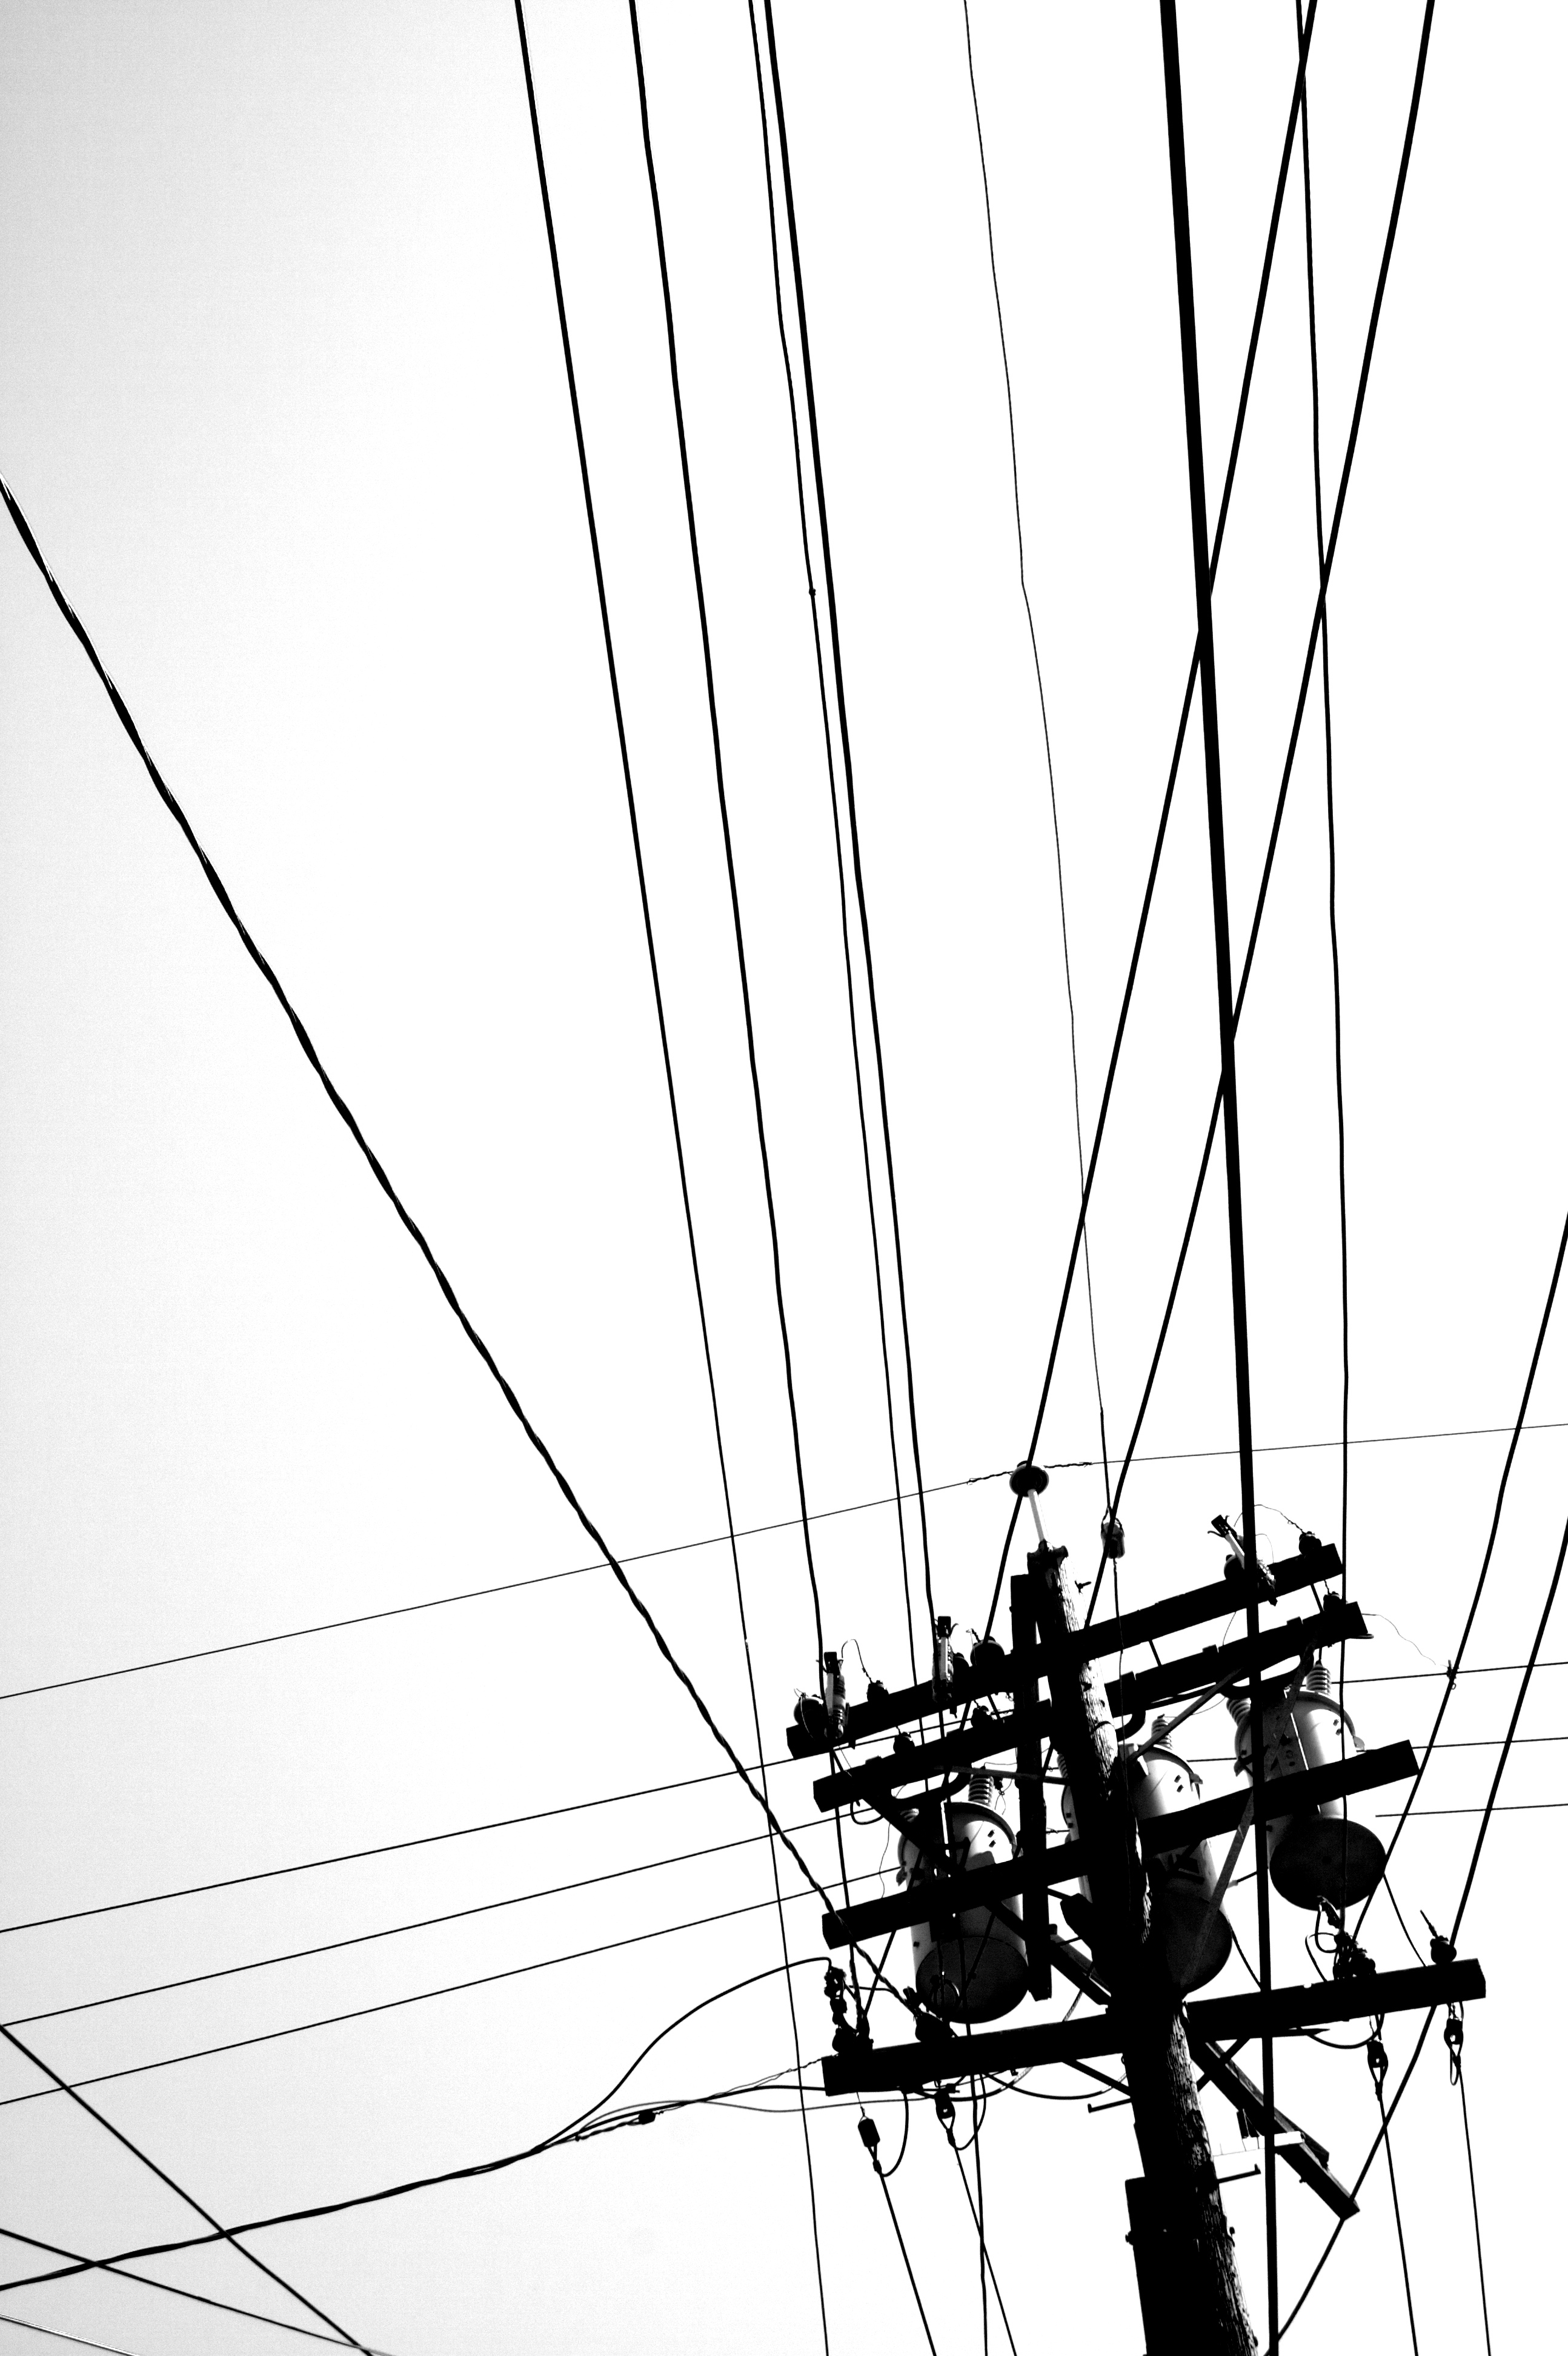
black and white, line, vehicle, mast, contrast, electricity, bw, drawing, telephonepole, wires, shape, monochrome photography, electrical supply, overhead power line